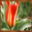
Label: tulip